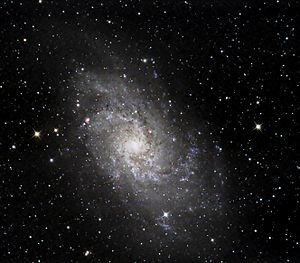
Trekantgalaksen
Billede af Trekantgalaksen - M33